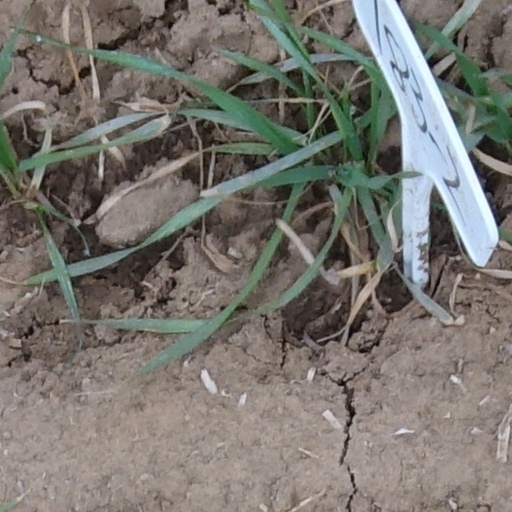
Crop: wheat